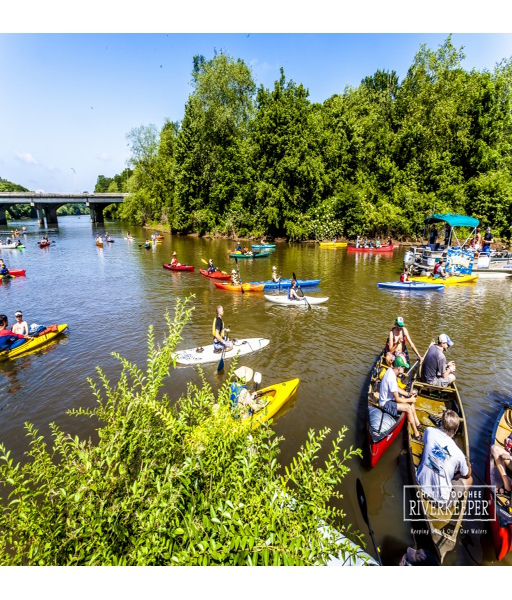
organisation hosts the 13th annual back